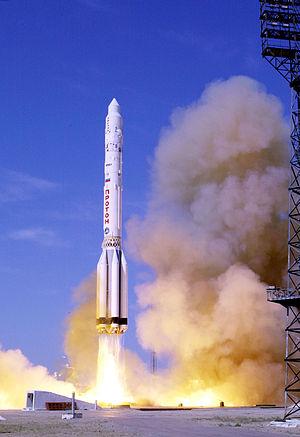
Le RD-253 est un moteur-fusée développé dans les années 1960 pour propulser le premier étage du lanceur lourd soviétique Proton. Ce moteur-fusée à combustion étagée qui brûle un mélange d'ergols stockables UDMH/peroxyde d'azote se caractérise par une impulsion spécifique particulièrement performante pour l'époque. Le RD-253 continue à propulser en 2016 dans une version améliorée baptisée RD-275M le lanceur Proton. Toutefois les ergols utilisés sont à la fois toxiques, coûteux à produire et ont un impact négatif sur l'environnement. Le lanceur et ses moteurs doivent être remplacés à court terme par la fusée Angara dont les moteurs brûlent un mélange de kérosène et d'oxygène.
Zvezda, DOS-8, ou encore module de service Zvezda, est un composant de la Station spatiale internationale. Il est chronologiquement le troisième module de la station, et comprend une partie des équipements de vie de la Station et permet d'héberger deux membres d'équipage. C'est le centre structurel et fonctionnel de la partie russe de la Station.
En astronautique, on appelle propergol liquide tout système chimique composé d'un ou plusieurs ergols stockés à l'état liquide pour produire, par décomposition ou par combustion, un mélange gazeux dont la détente à travers une tuyère fournit une force de poussée. De tels propergols ne permettent pas d'atteindre des vitesses très élevées mais offrent une poussée suffisante pendant le temps nécessaire pour s'affranchir de la pesanteur et placer des charges utiles en orbite. Ils sont donc couramment utilisés pour fournir l'impulsion nécessaire au décollage des lanceurs et pour les manœuvrer dans l'espace.
Vladimir Nikolaïevitch Tchelomeï, né le 30 juin 1914 et décédé le 8 décembre 1984 à Moscou, est un physicien et un ingénieur en astronautique soviétique. Il est surtout connu pour avoir conçu le lanceur Proton, les stations spatiales Almaz et Saliout et le vaisseau spatial TKS.
Le cosmodrome de Baïkonour, créé en 1956, est une base de lancement russe située au centre du Kazakhstan, à proximité de la ville de Baïkonour. Le site, situé dans une région de steppe au climat extrême mais disposant d'un embranchement sur la ligne de chemin de fer Moscou - Tachkent, a été choisi en 1955 pour implanter un centre de lancement destiné à la mise au point des missiles balistiques intercontinentaux R‑7 Semiorka de l'Union soviétique. Lorsque l'activité spatiale soviétique s'est développée sous l'impulsion des équipes de Korolev qui avaient mis au point le missile, le centre de Baïkonour a été choisi pour placer en orbite les premiers satellites artificiels puis le premier homme dans l'espace.
La fusée Proton est un lanceur lourd russe capable de placer une charge utile de 22 tonnes en orbite basse et plus de quatre tonnes en orbite géostationnaire. Développé au début des années 1960 le premier tir réussi a lieu en 1965. Depuis sa conception, 409 Proton ont été lancées et la fusée reste aujourd'hui le principal lanceur lourd russe.
On entend par véhicule spatial ou astronef ou spationef un véhicule permettant de se déplacer dans l'espace ou d'y accéder depuis la surface d'un corps céleste.